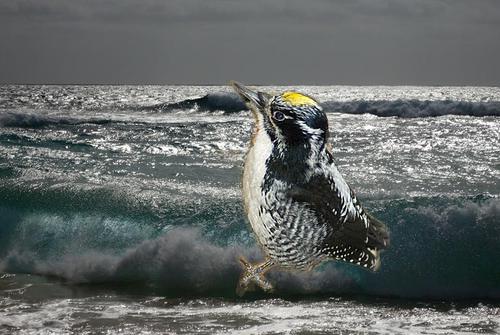
Bird species: American_Three_toed_Woodpecker
Bird type: landbird
Background: water